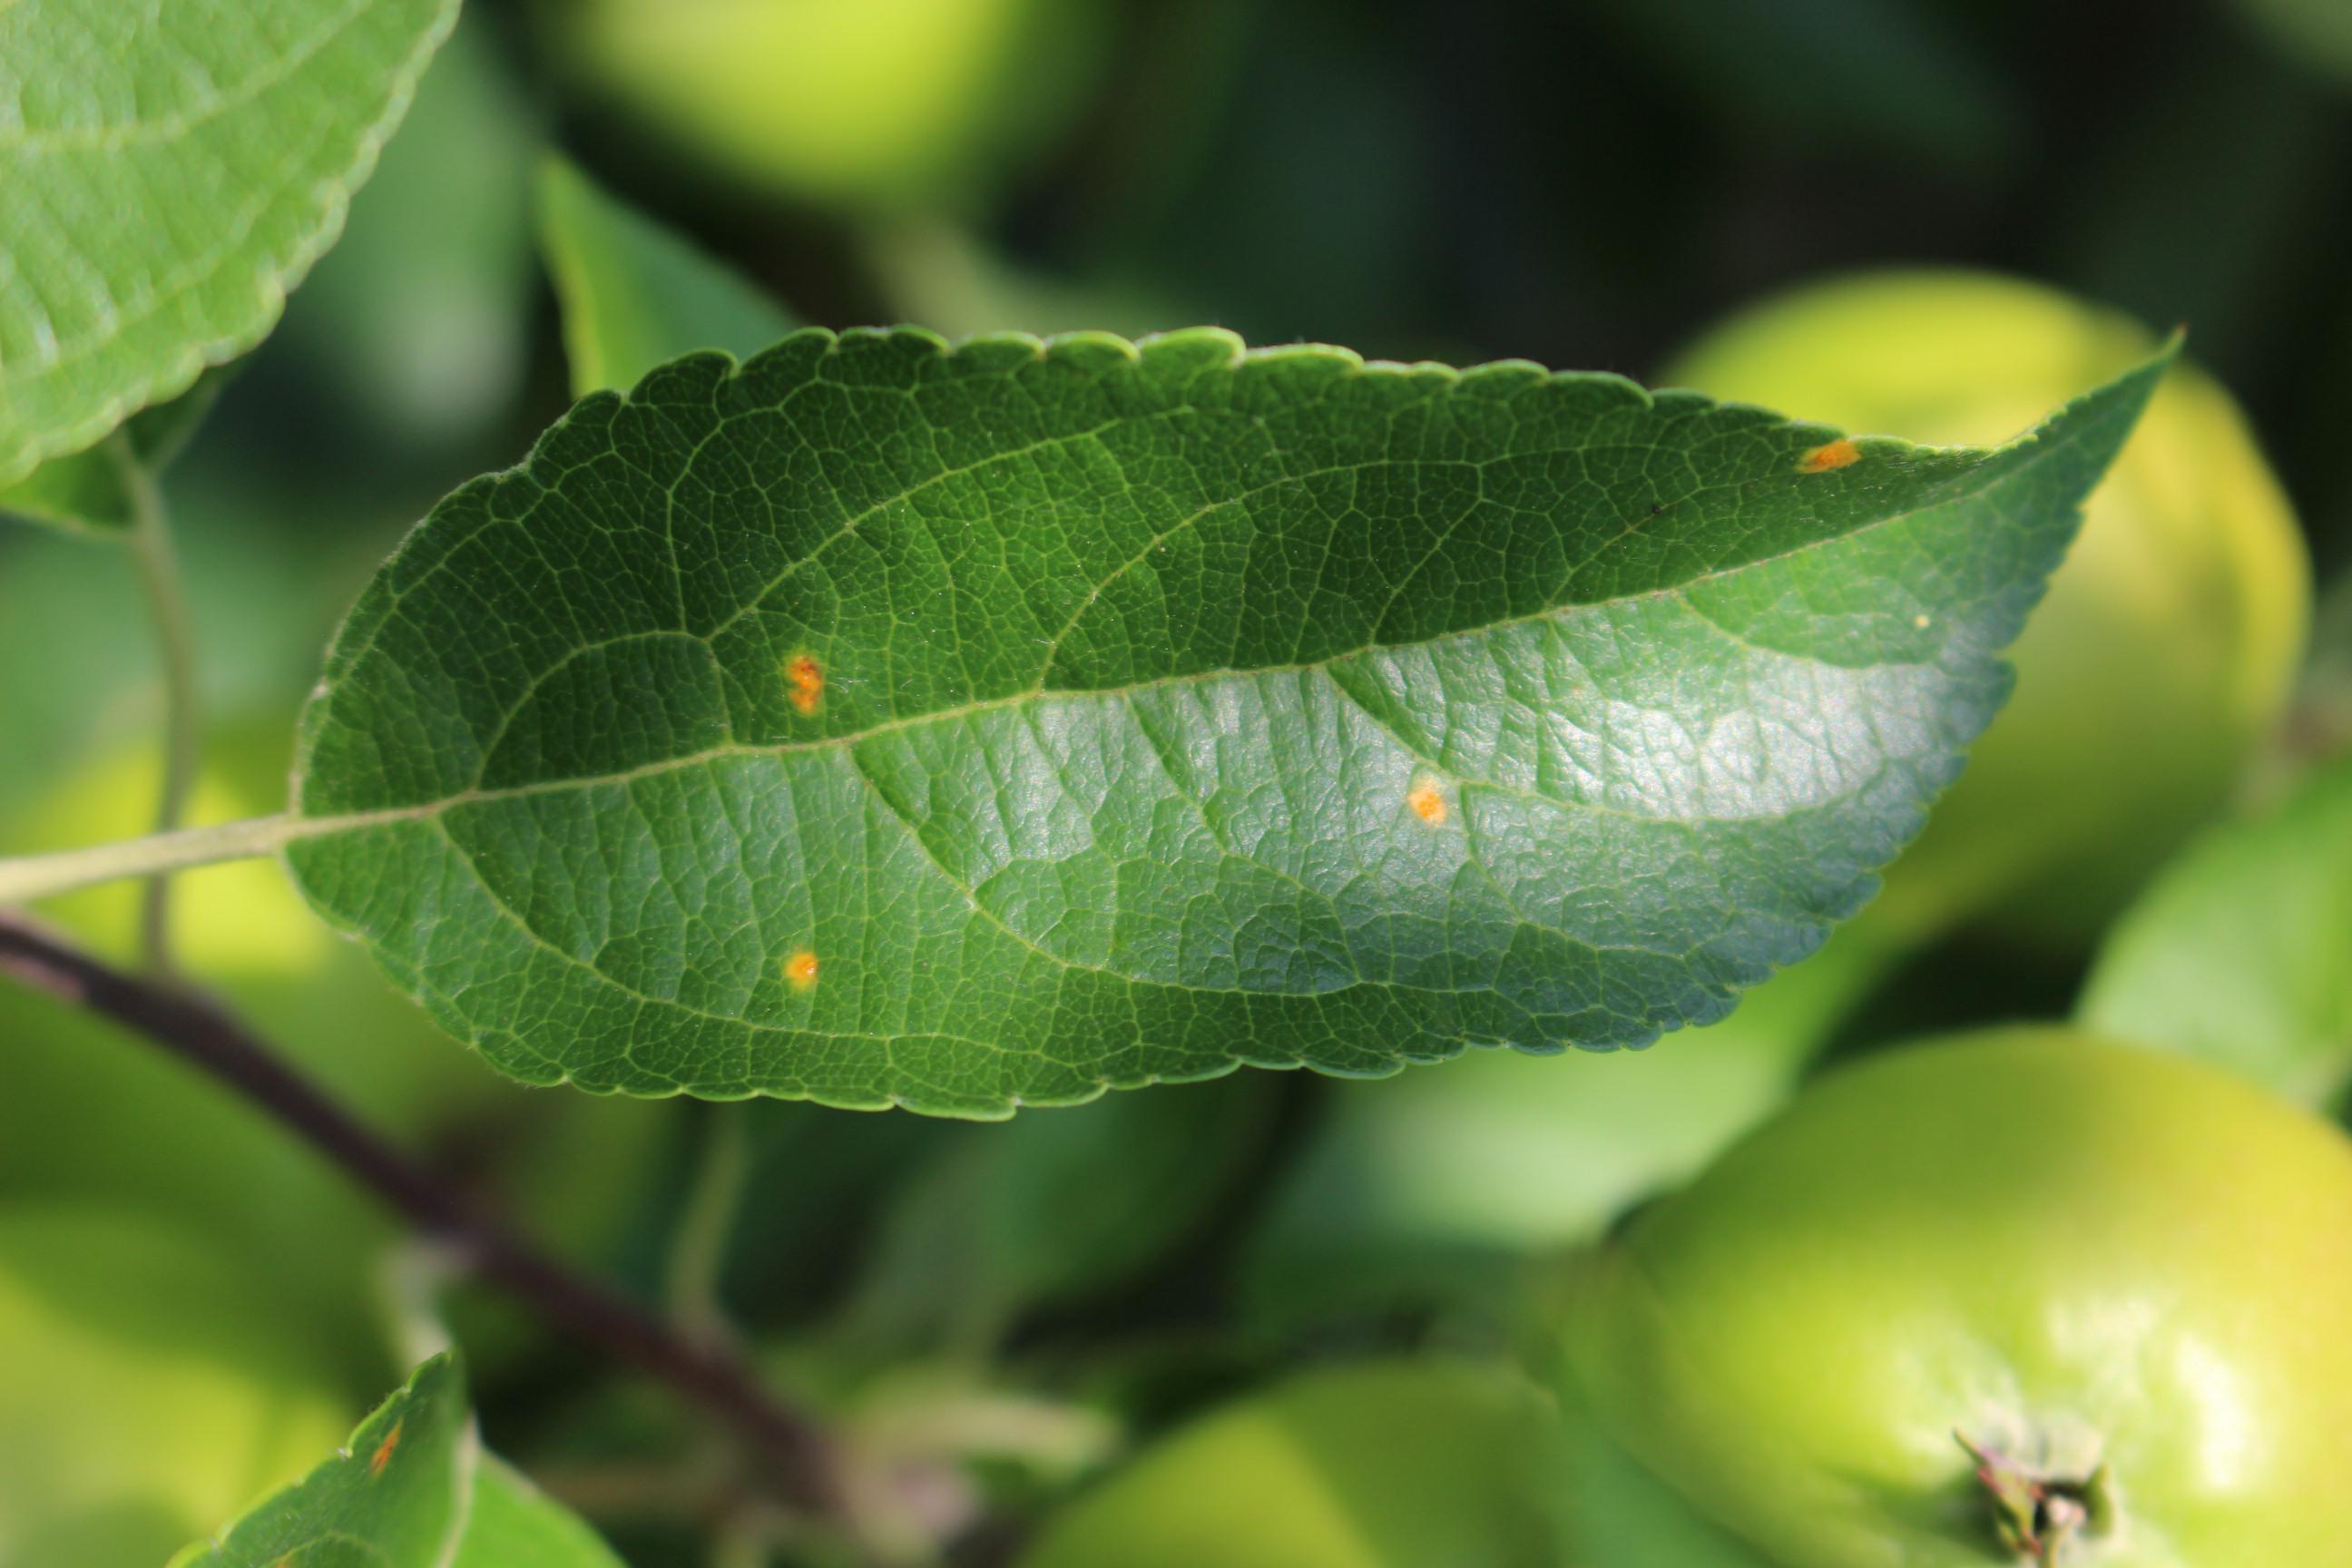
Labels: rust